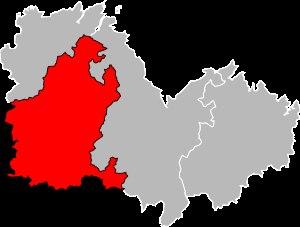
L'arrondissement de Guingamp est un arrondissement français situé dans le département des Côtes-d'Armor et la région Bretagne.